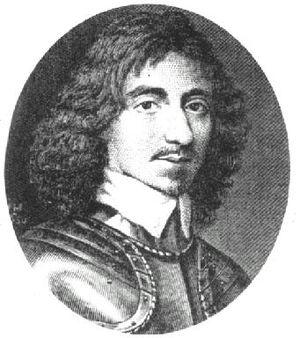
La New Model Army est une armée de la Première Révolution anglaise. C'est en 1645 que le Parlement anglais charge Oliver Cromwell d'organiser une armée sur le modèle de ses propres troupes. C'est donc une « armée parlementaire ». Contrairement à la plupart des armées de l'époque, ses dirigeants et ses membres sont des soldats professionnels plutôt que des aristocrates. Sir Thomas Fairfax en a le commandement général, et Oliver Cromwell se voit confier la cavalerie, connue sous le nom des Ironsides.